DZCE-TV

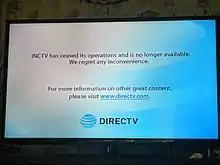
DirecTV's message when INCTV was removed.

On July 27, 2022, in conjunction with the celebration of Iglesia ni Cristo's 108th anniversary, INC TV unveiled its newest station ID, which features its newest logo and its slogan, "Changing Lives Through God's Words."